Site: brandenburg
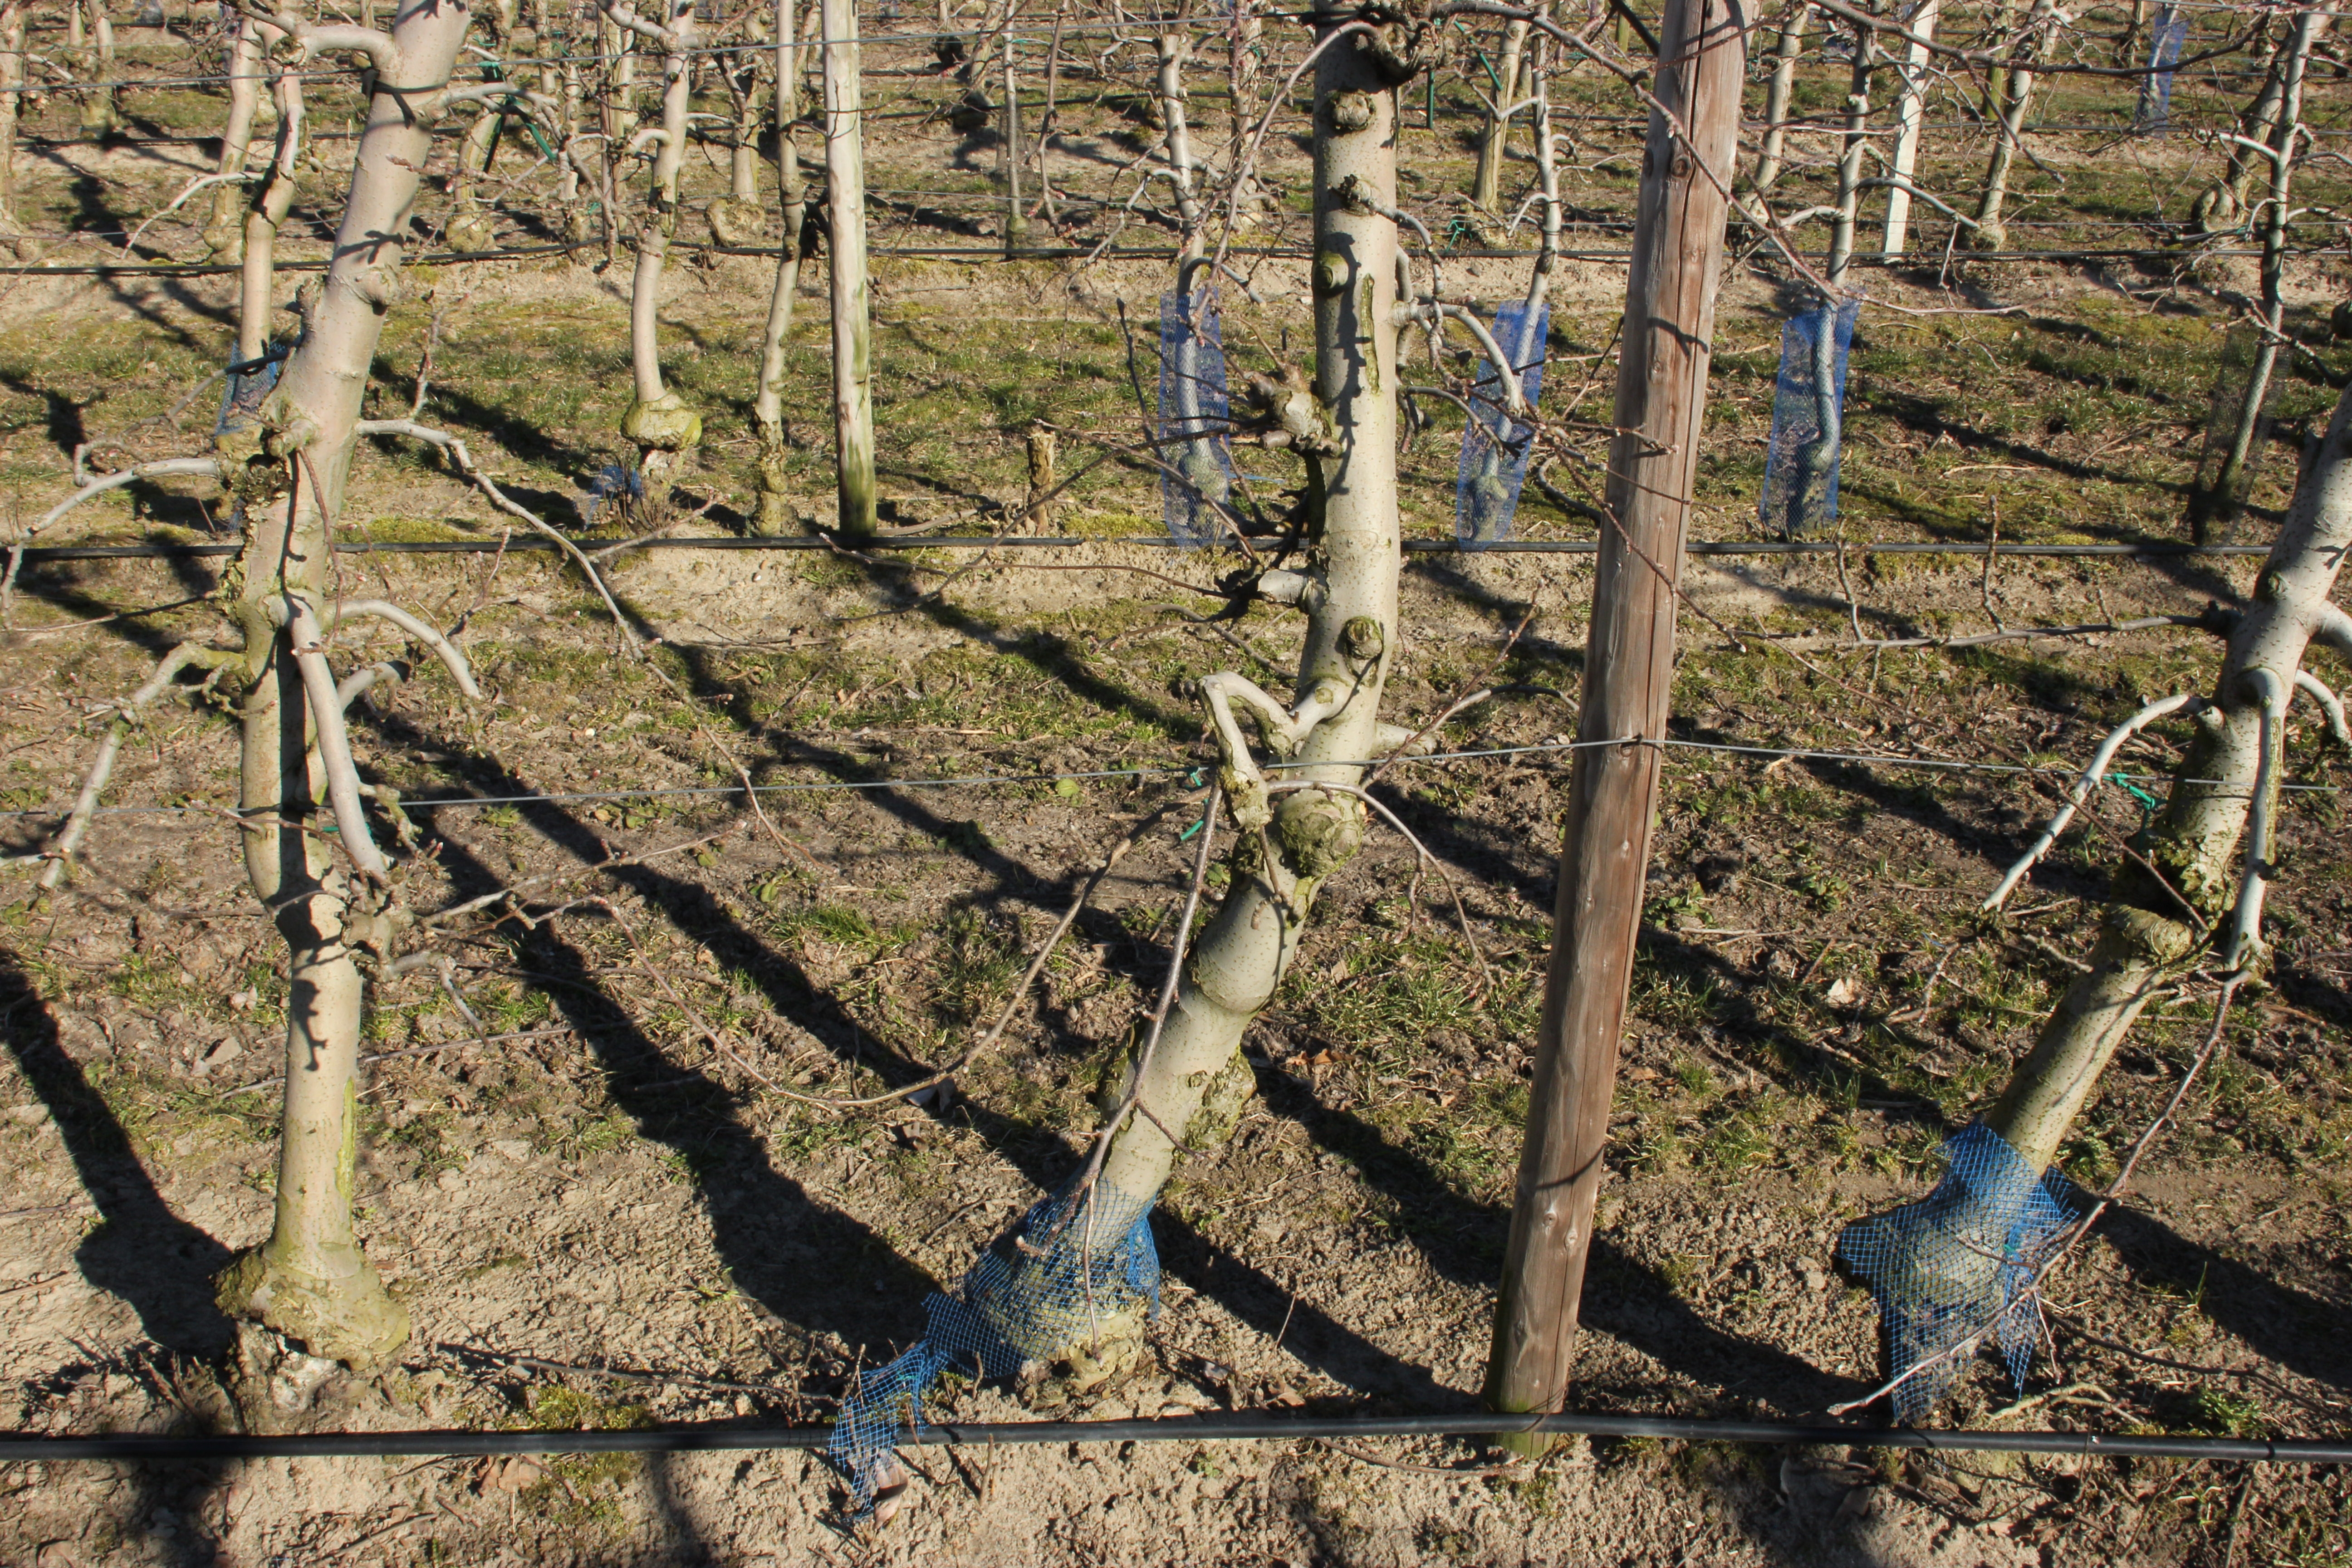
Growth stage (BBCH 03): Bud development